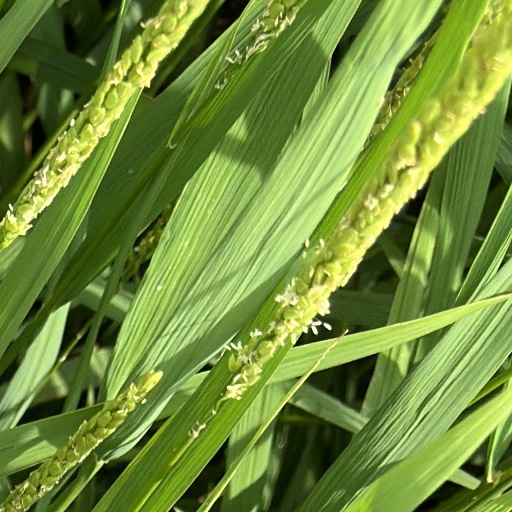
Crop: rice